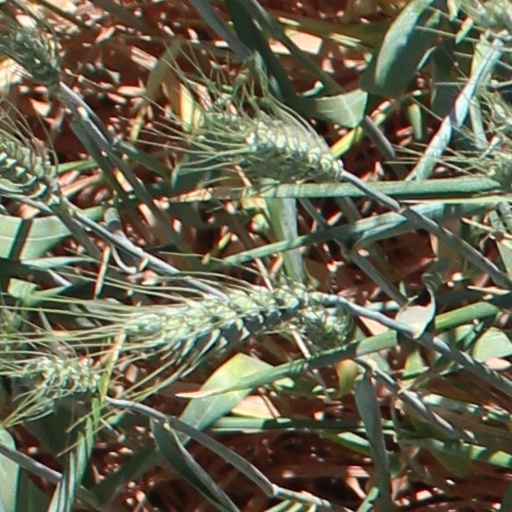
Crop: wheat